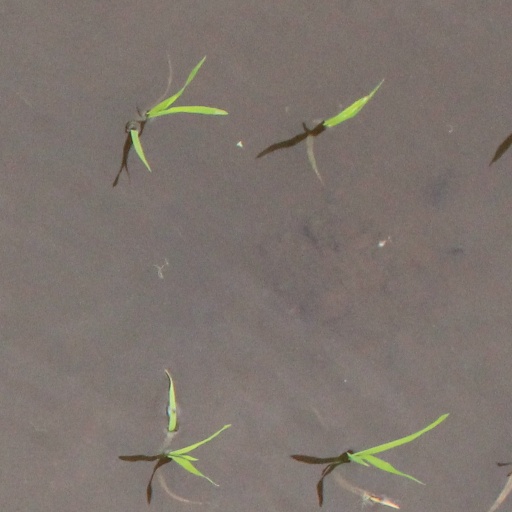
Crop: rice